Ice Road (novel)

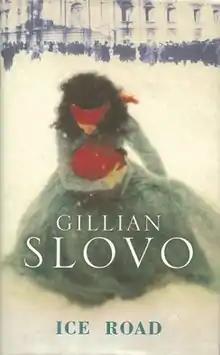
First edition

Ice Road is a novel written by South African-born Gillian Slovo. It was shortlisted for the Orange Prize for Fiction. Set in Leningrad in the 1930s, the story about power in Stalinist Russia is narrated by Irina Davydovna, a cleaning lady.